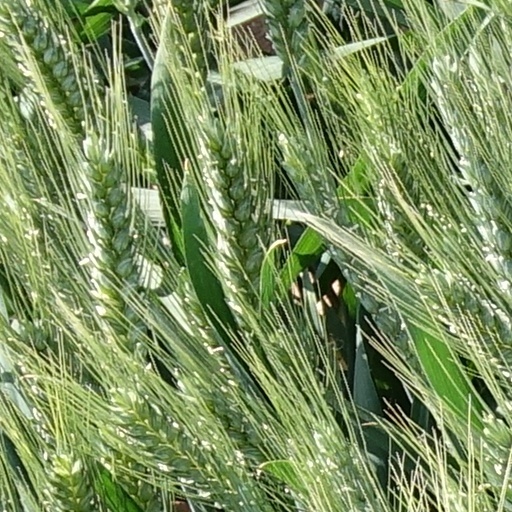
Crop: wheat